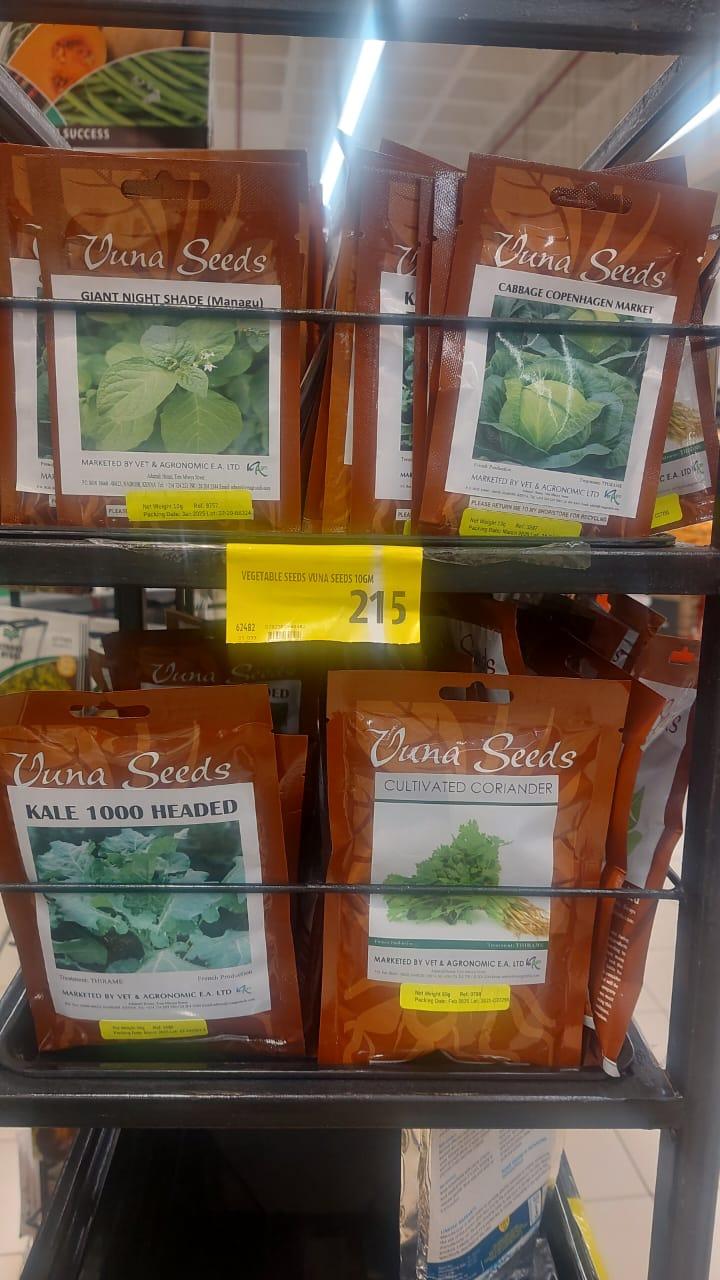
Mandhari nzuri ya kuvutia eneo la wazi lenye kupambwa kwa mito unaotiririsha maji katika eneo hilo, lililozungukwa na sehemu ya nchi kavu eneo lenye udongo mzuri lililomea miti mirefu kwa mifupi, nyasi ndogondogo pamoja na kufunikwa na anga lenye mawingu mepesi.